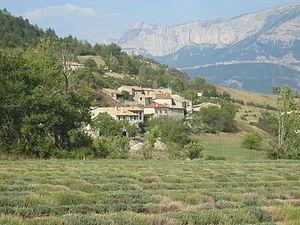
Montmaur-en-Diois est une commune française située dans le département de la Drôme en région Auvergne-Rhône-Alpes, au cœur du Diois, entre Die et Luc-en-Diois. Ses habitants, les Montmaurois, sont au nombre de 85.